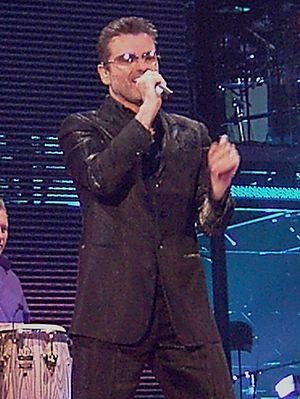
George Michael au stade Olympiahalle (Munich, Allemagne) en 2006, pour la tournée 25 Live.
Cet article recense, de façon non exhaustive, tous les concerts donnés par George Michael, depuis la séparation de Wham! jusqu'à la tournée Symphonica.